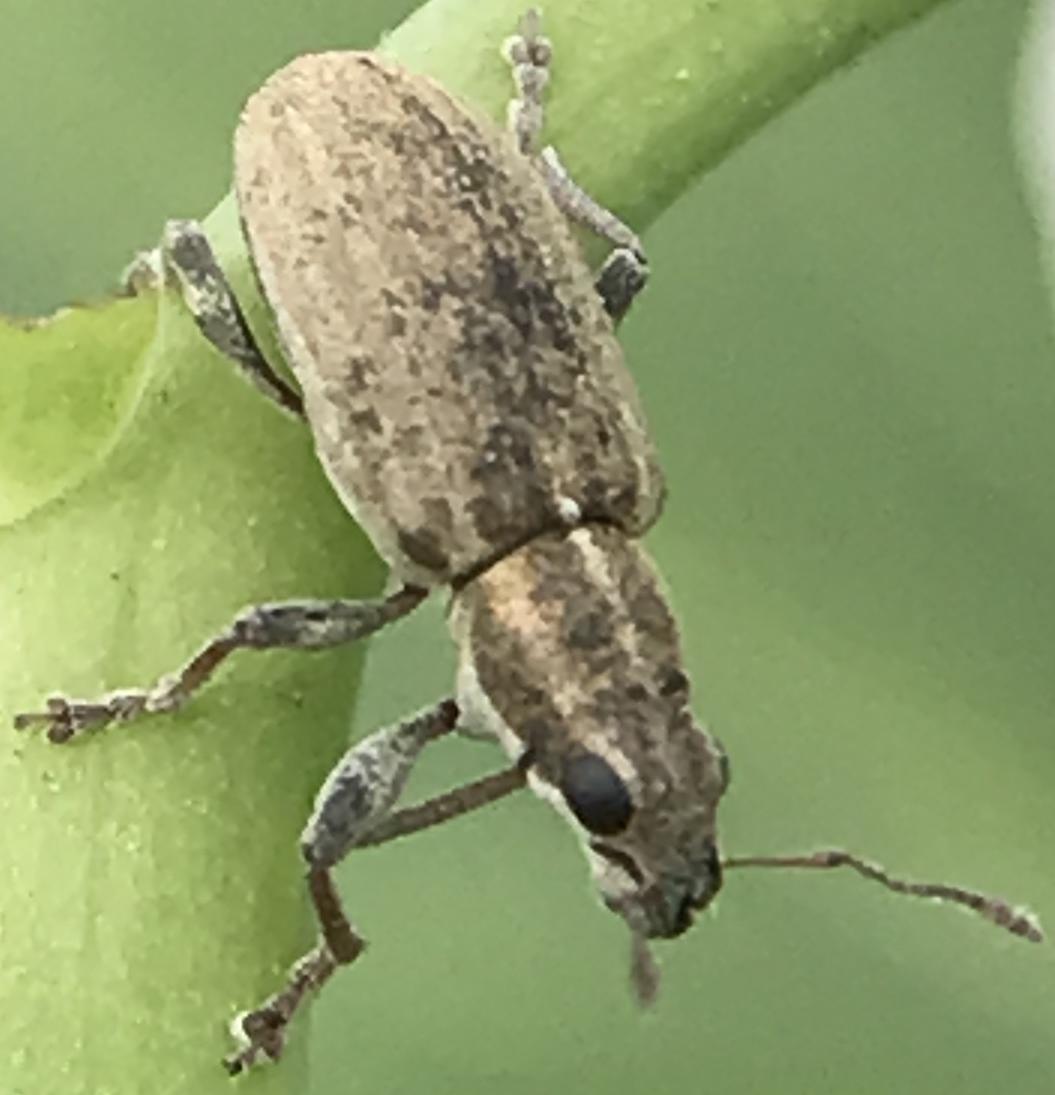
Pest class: pea_leaf_weevil